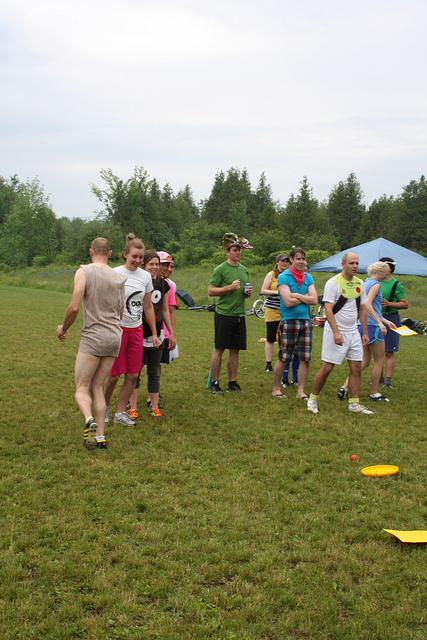
A group of men and women in a field.